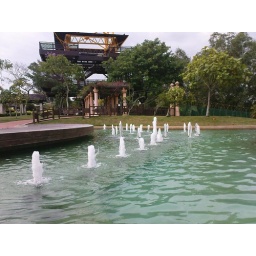
water fountain next to the viewing tower which currently under repair